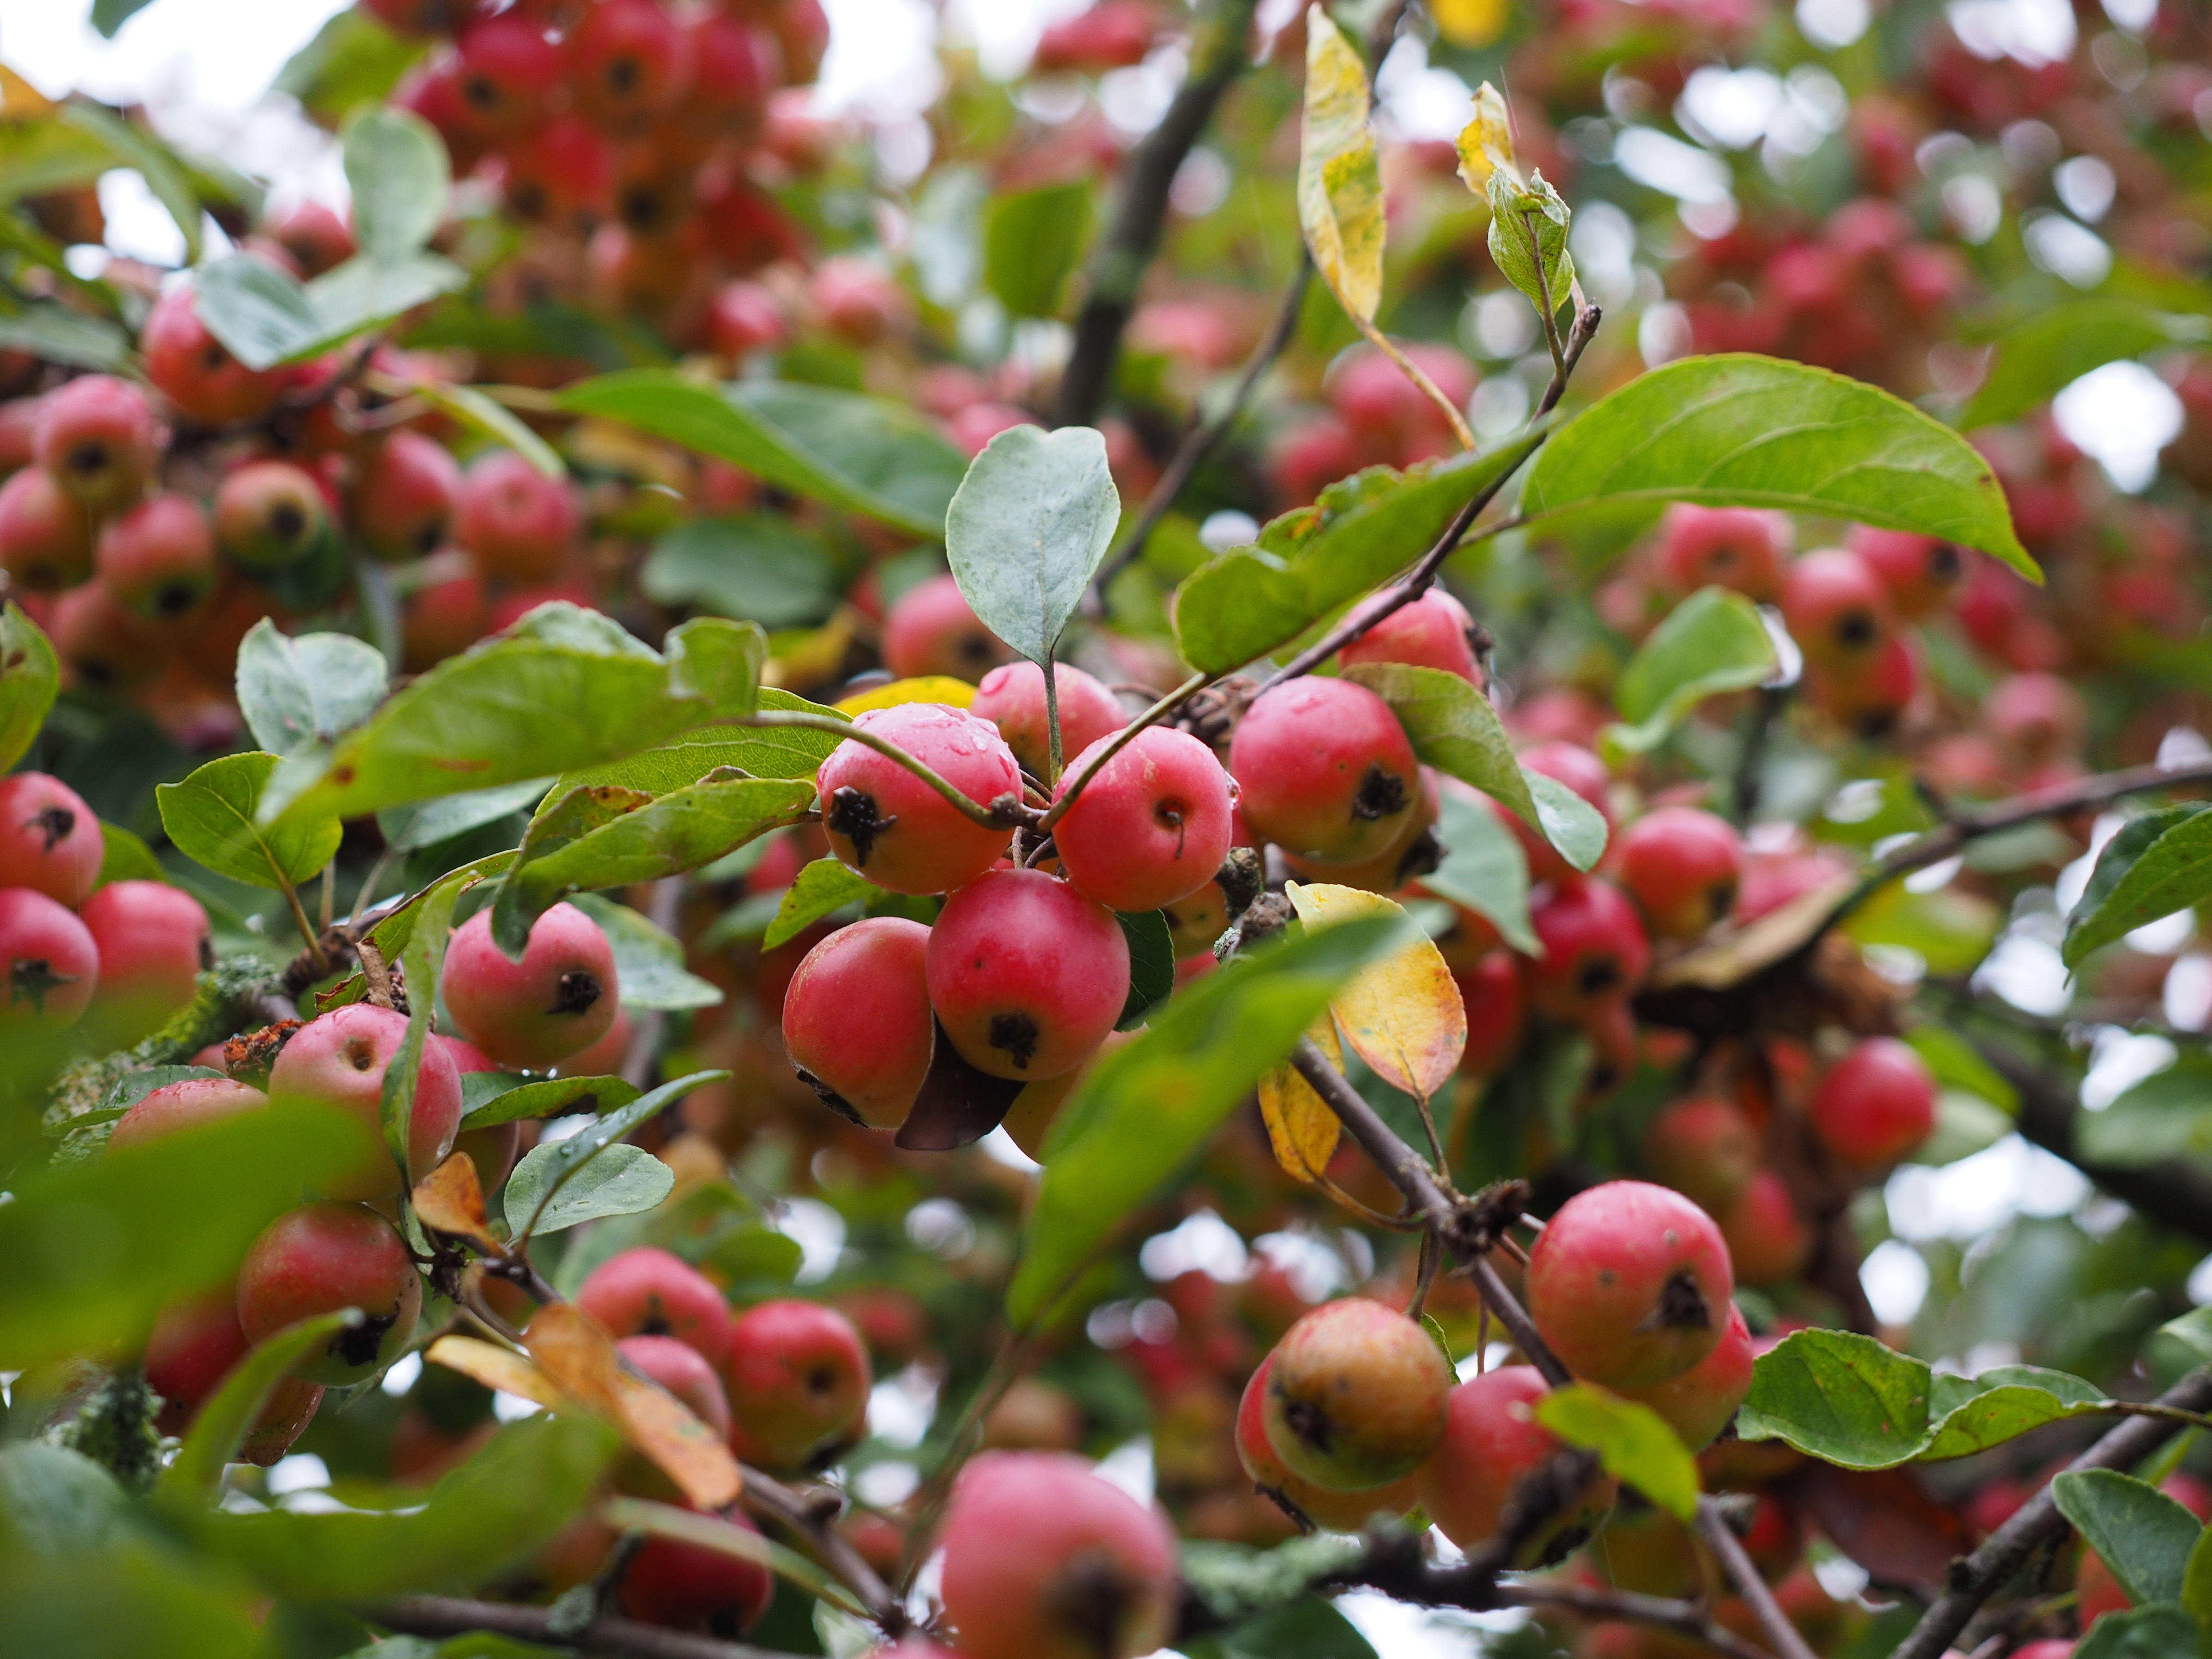
apple, tree, branch, blossom, plant, fruit, berry, leaf, flower, food, red, produce, small, evergreen, flora, shrub, fruits, hawthorn, embellishment, ornamental tree, rose greenhouse, flowering plant, acerola, malpighia, ornamental fruit, malus, lingonberry, woody plant, land plant, chinese hawthorn